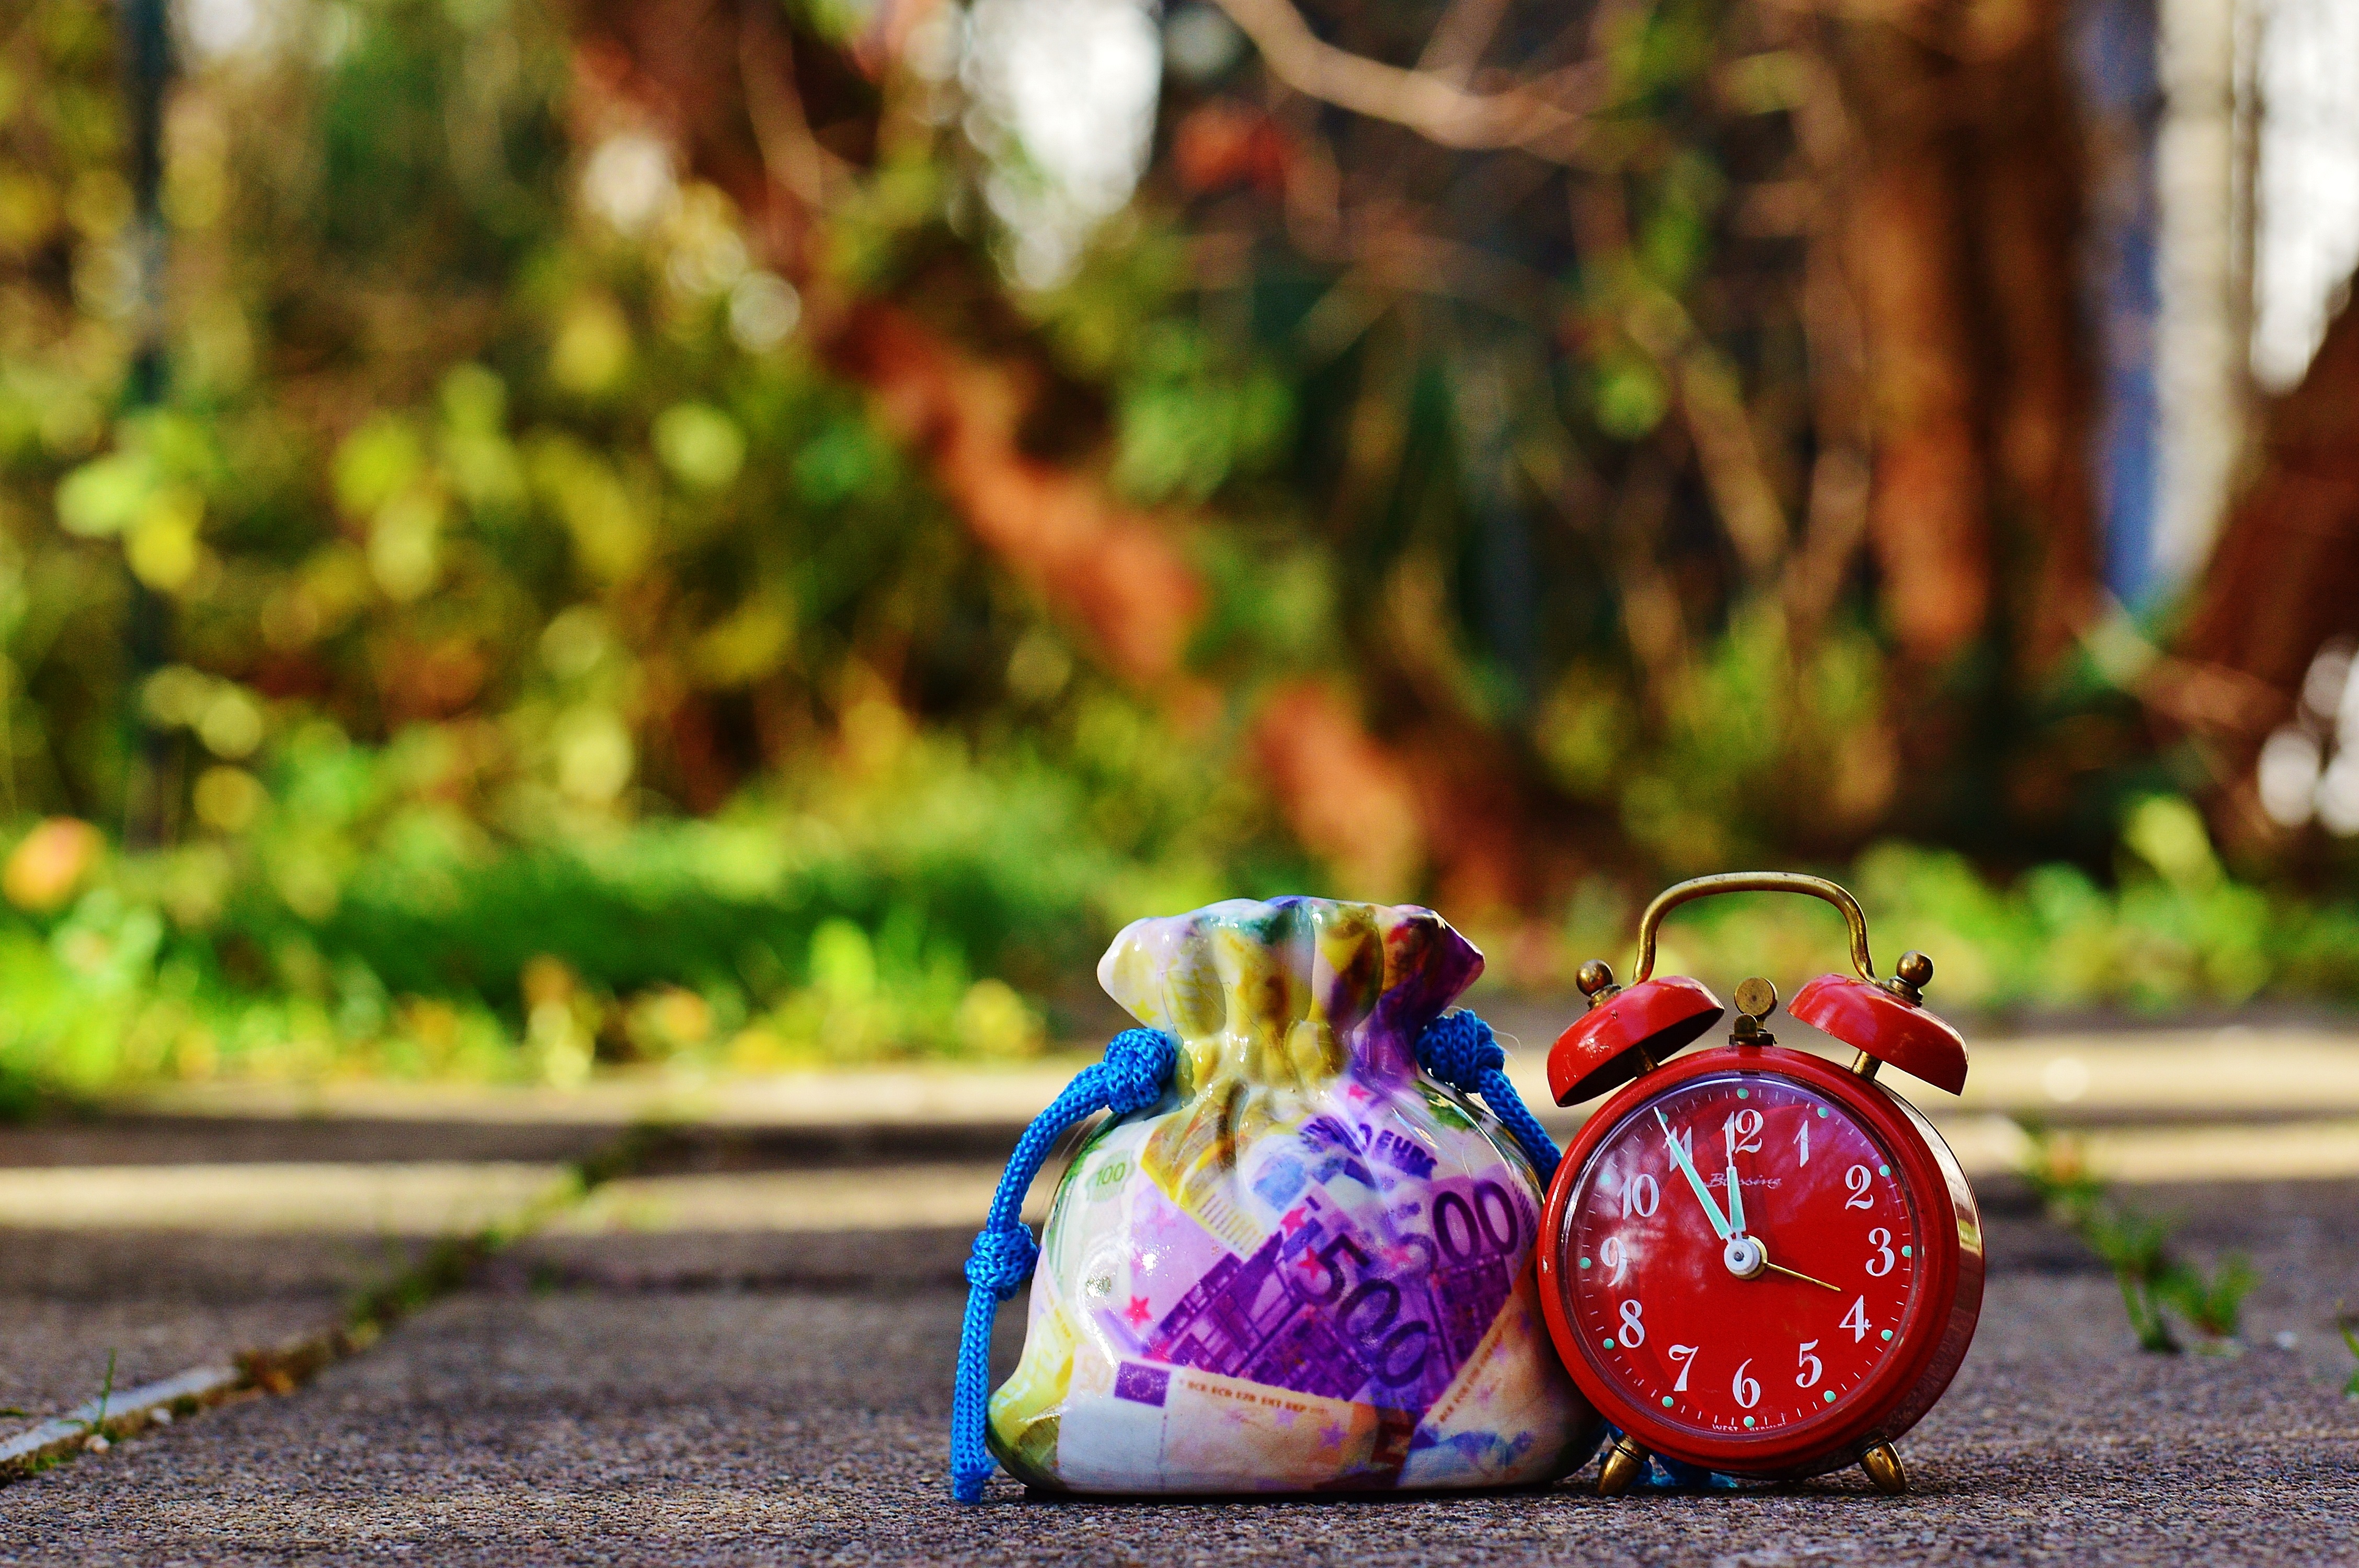
grass, plant, fruit, leaf, flower, clock, time, alarm clock, food, spring, green, red, produce, color, autumn, season, dial, disaster, hours, pointer, time of, time is money, the eleventh hour, money bag, way of thinking